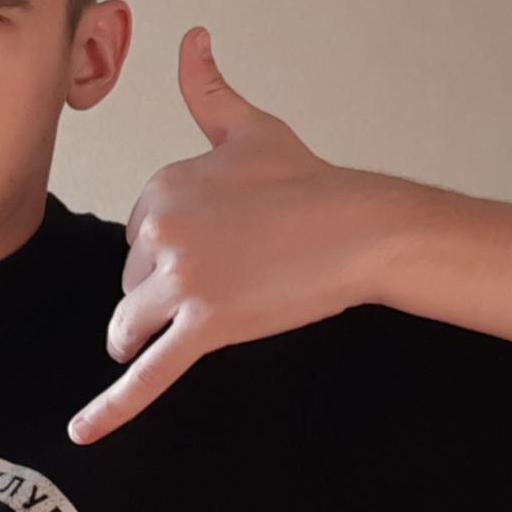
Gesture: call